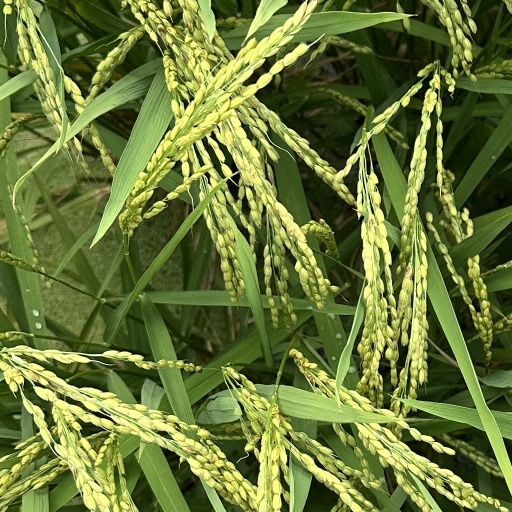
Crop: rice